Australian Defence Force

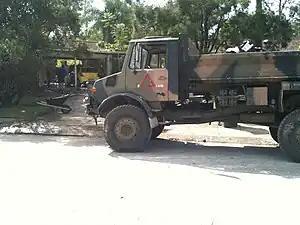
An Army truck being used to clean up damage caused by flooding in Brisbane during Operation Queensland Flood Assist in 2011

The Australian Government allocated to the Australian Defence Organisation in the 2017–18 financial year. This level of expenditure is equivalent to approximately 1.9% of Australian Gross Domestic Product (GDP) and 7.28% of total Australian Government expenditure. This was an increase in nominal terms from the allocated in the 2016–17 financial year which represented approximately 1.83% of GDP. In broad terms the Defence budget is divided into expenditure on personnel, operating costs and capital investment; in 2016–17 37% of expenditure was on personnel, 36% on operational costs and 27% on capital investments. It is expected that by 2030 defence spending will account for 2.4% of GDP.